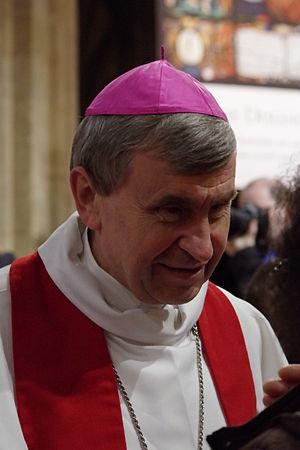
Mgr Pascal Delannoy à la veillée de prière pour la vie en mai 2015 en la cathédrale Notre-Dame-de-Paris
Pascal Delannoy, né le 2 avril 1957 à Comines dans le département du Nord, est un évêque catholique français, évêque de Saint-Denis depuis 2009. Il est élu vice-président de la conférence des évêques de France le 17 avril 2013 et termine cette mission en 2019.